Mikki Queen

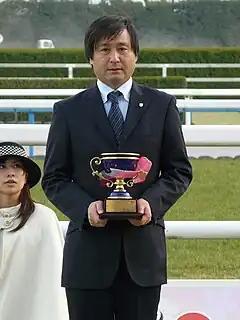
Mikki Queen's trainer Yasutoshi Ikee

In the 76th running of the Yushun Himba over 2400 metres at Tokyo on 24 May Mikki Queen started the 5.8/1 third favourite behind Rouge Buck (winner of the Kisaragi Sho) and the Oka Sho winner Let's Go Donki. The other fourteen runners included Kokorono Ai (Tulip Sho), Queens Ring (Fillies' Revue), Culminar (2nd in the Oka Sho) and Cat Coin. After racing towards the rear of the field, Mikki Queen produced a strong run in the straight, gained the advantage 50 metres from the finish and won by three-quarters of a length from Rouge Buck. Hamanaka commented "I'm so happy she was able to demonstrate her ability. I especially concentrated on her break since she's been struggling at it so far. I thought I would relax her so to get her turn of foot at the stretch. She responded well and quickened being driven, so I just prayed for the best."